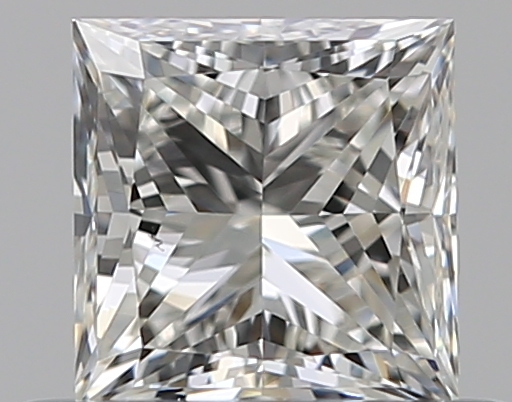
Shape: princess
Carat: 0.5
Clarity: VS2
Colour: I
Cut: EX
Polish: EX
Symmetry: VG
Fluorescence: F
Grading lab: GIA
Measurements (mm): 4.27 x 4.17 x 3.07